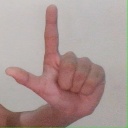
अक्षर: ल